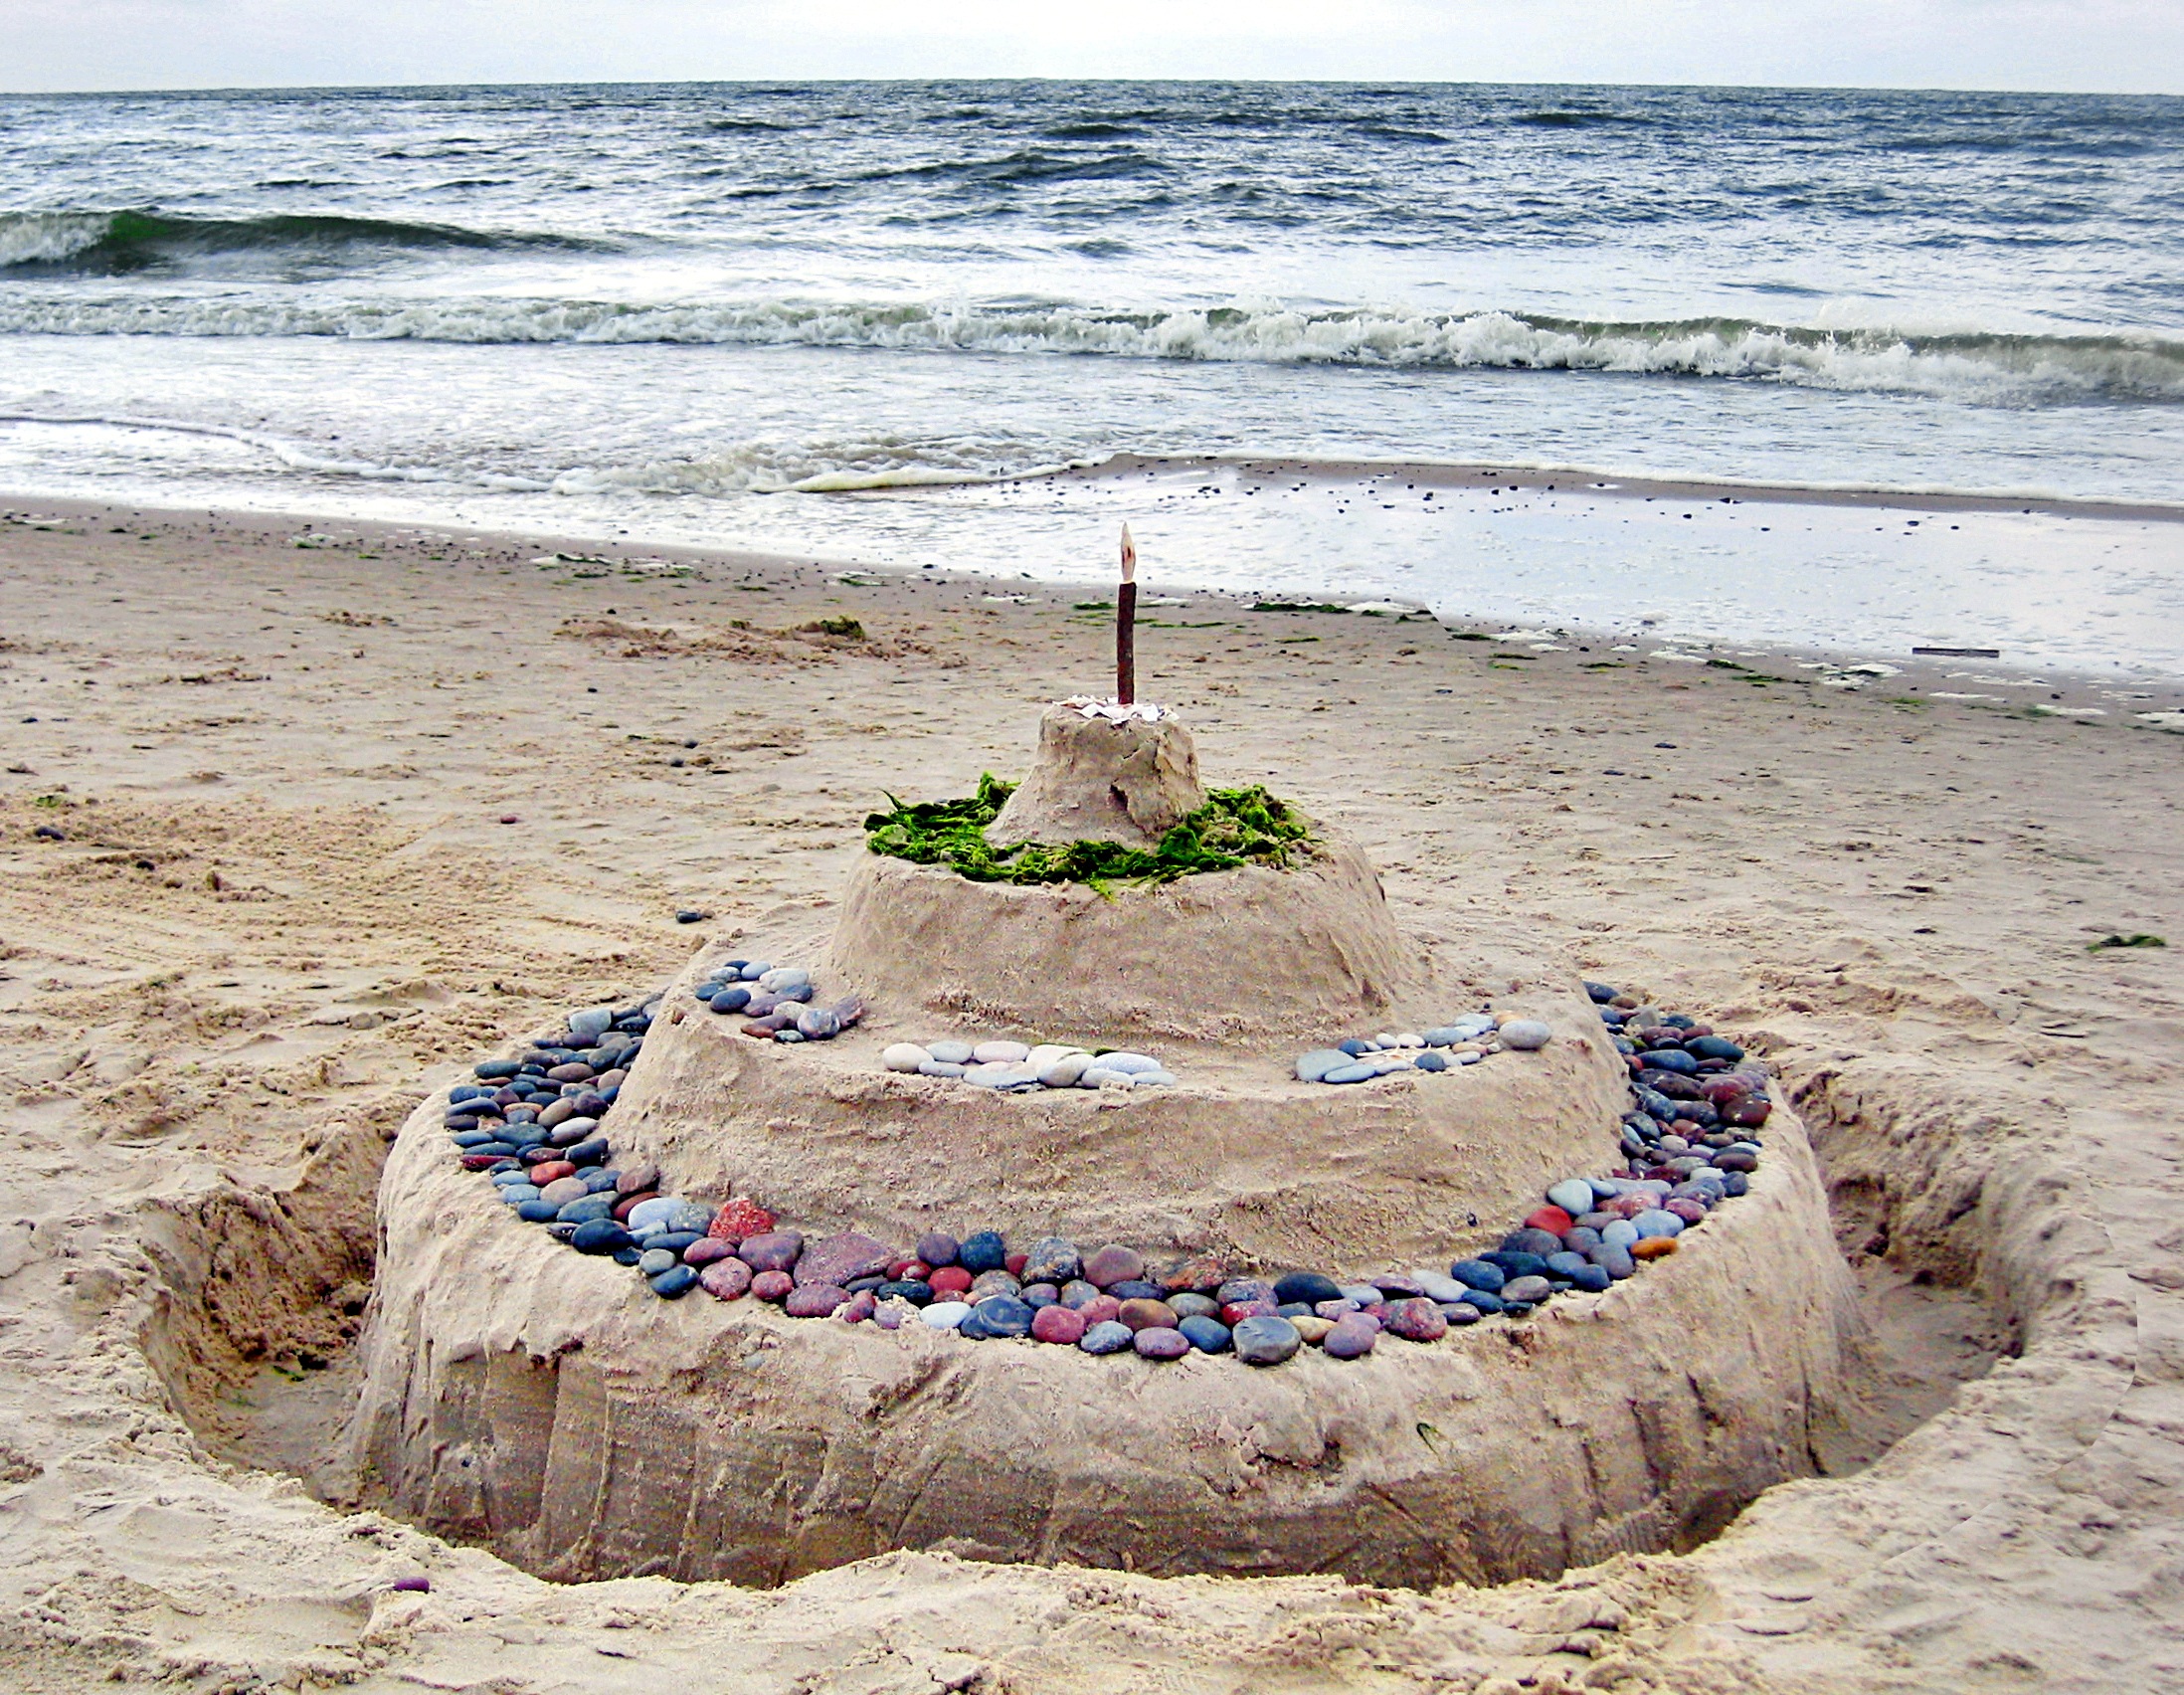
beach, sea, coast, sand, shore, decoration, soil, cake, material, body of water, birthday cake, candles, event, birthday, the waves, cake sand